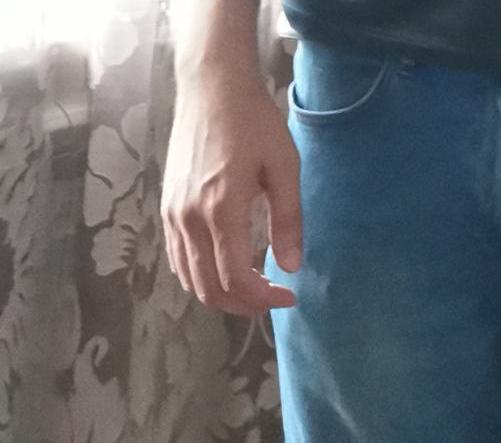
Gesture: no_gesture